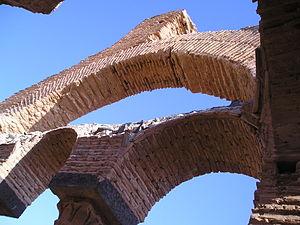
Qasr ibn Wardan est un complexe militaire du VIᵉ siècle du désert syrien, situé approximativement à 60 km au nord-est de Hama, près de la ville de al-Hamraa.